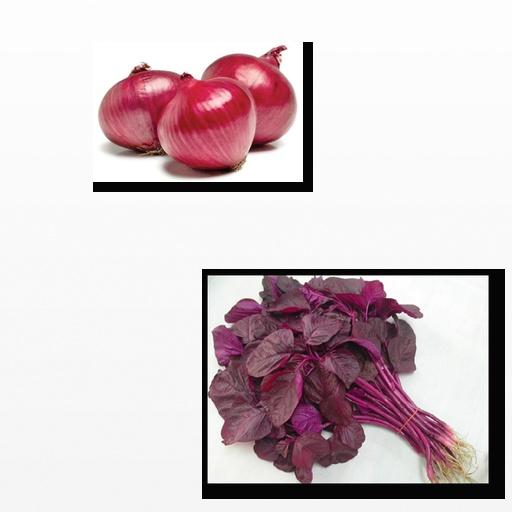
Food items: onion, amaranth